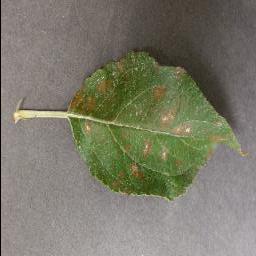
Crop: apple
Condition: cedar_rust